Personal defense weapon

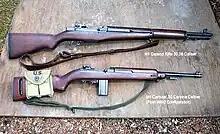
M1 Garand and M1 Carbine

In 1918, Ribeyrolles, Sutter and Chauchat designed the Chauchat-Ribeyrolles 1918 submachine gun. This weapon was meant to be used for close-range protection for the French tank crews. The weapon is based on the RSC Mle. 1917 semi-automatic rifle mechanism. The first trials used a Mannlicher–Berthier clip holding eight cartridges. The trials continued until 1919 with a weapon using the same magazine as the Chauchat. The results were satisfactory but the weapon was too powerful for the intended self-protection use. A mix of standard and tracer bullets was planned to be used to assist in aiming.